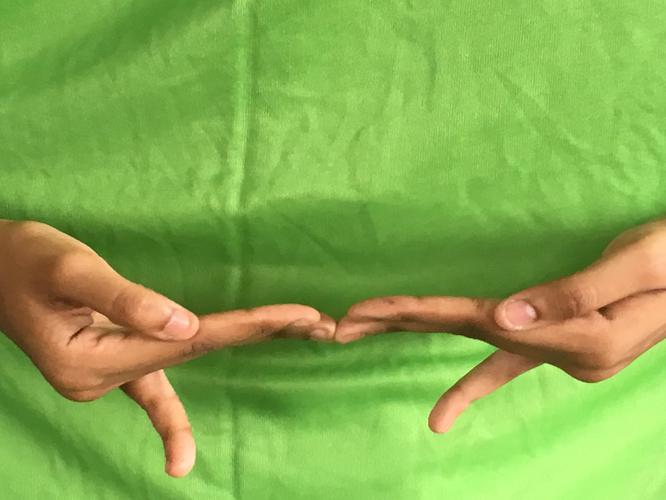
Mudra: Khatva
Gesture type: double_hand